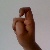
The image shows a hand gesture representing the letter 'X' in Indian Sign Language.